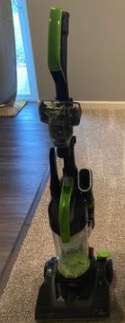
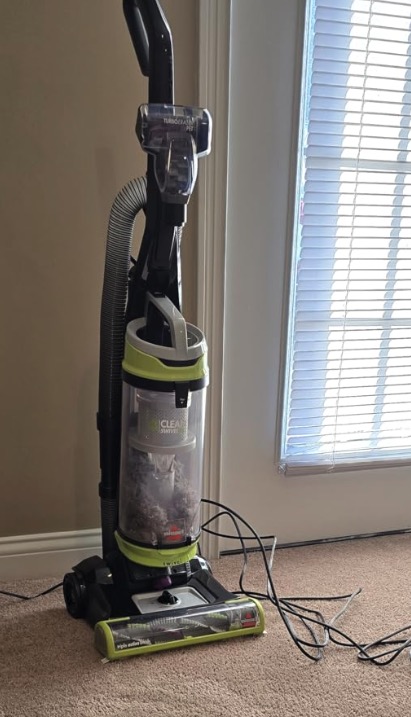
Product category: items_vacuum
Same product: no